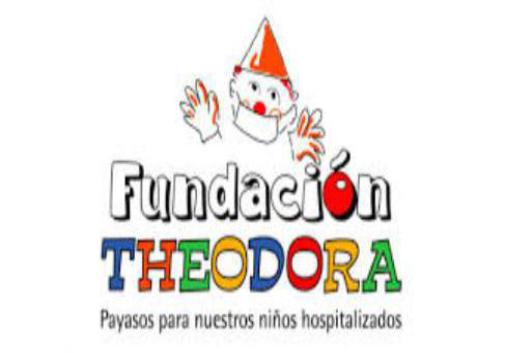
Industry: Others